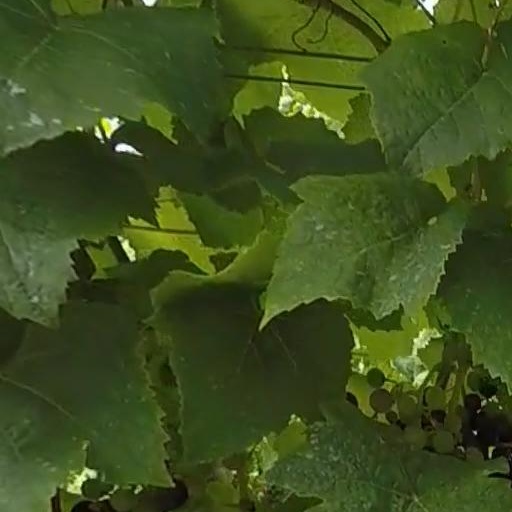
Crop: grape